Giuseppe Castellano

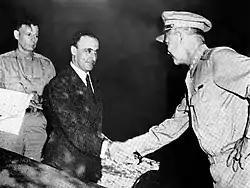
Castellano (in civilian attire) shakes hands with Dwight Eisenhower after the signing of the Armistice between Italy and Allied armed forces in Cassibile on September 3, 1943

The new Prime Minister, Pietro Badoglio, sent Castellano to Lisbon in order to contact Allied diplomats to set the conditions for the surrender of Italy. He ordered Castellano to insist that any surrender of Italy was subject to a landing of Allied troops on the Italian mainland (the Allies at this point were holding Sicily and some minor islands). Badoglio also dared to ask for access to Allied military plans, which was not accepted.